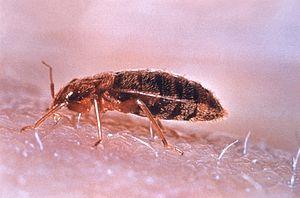
Les organismes hématophages, du grec hemato « sang » et -phage « manger », ou « sanguinivores », sont des organismes qui se nourrissent de sang. Ce sont souvent des ectoparasites.